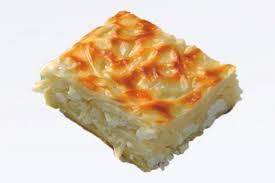
Yemek: borek